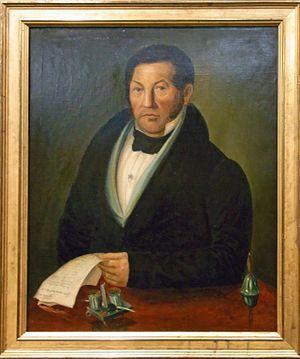
Mathias Stinnes est un industriel et franc-maçon allemand.